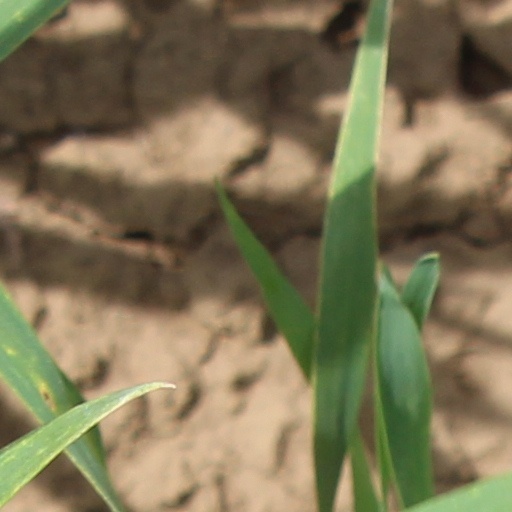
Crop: wheat